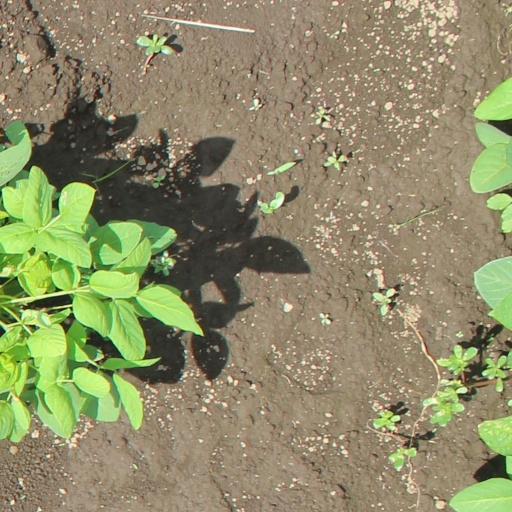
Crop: soybean